John Whitridge Williams

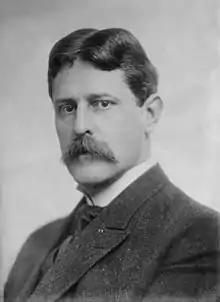

John Whitridge Williams (January 26, 1866 – October 21, 1931) was a pioneering obstetrician at Johns Hopkins Hospital. Williams was also an acclaimed author, as he was able to contribute 137 publications regarding his findings.